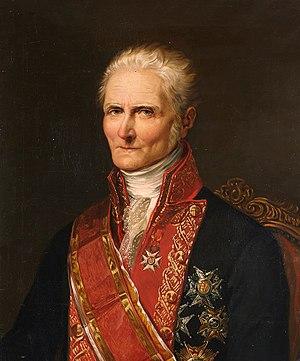
L'histoire d'Arequipa commence, c'est attesté par des découvertes archéologiques, entre les VIᵉ millénaire av. J.-C. et Vᵉ millénaire av. J.-C. lorsque des peuplades nomades se sédentarisent dans cette vallée fertile encadrée de volcans. Diverses communautés d'agriculteurs s'y établissent qui maîtrisent les techniques de l'agriculture en terrasses et de leur irrigation. Puis vers le XIIᵉ siècle la région tombe sous la domination du Sapa Inca jusqu'à la colonisation espagnole du XVIᵉ siècle.
Joaquín de la Pezuela, né à Naval, Espagne, en 1761, et mort à Madrid en 1830, marquis de Viluma, est un général espagnol et vice-roi du Pérou durant les guerres d'indépendance en Amérique du Sud.
La Guerre d’indépendance de l’Argentine, aussi appelée Guerre des Provinces unies du Río de la Plata est l’ensemble des batailles et campagnes militaires qui, dans le cadre des guerres d’indépendance hispanoaméricaines, eurent lieu en Amérique du Sud et auxquelles prirent part des forces militaires des Provinces unies du Río de la Plata, État qui succéda à la Vice-royauté du Río de la Plata et fut le prédécesseur de la République d’Argentine.